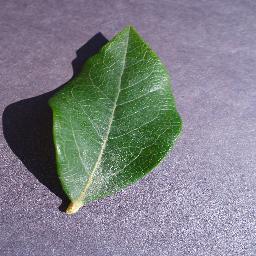
Label: Blueberry___healthy